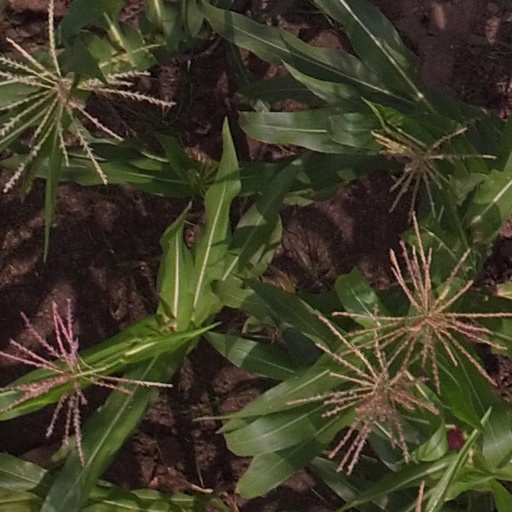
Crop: maize; corn